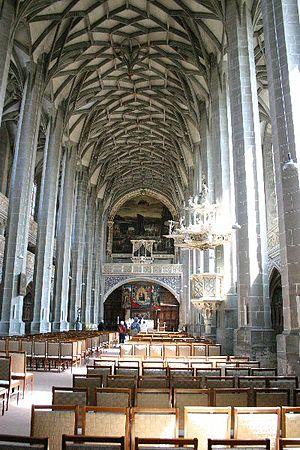
Une église-halle est une église dont le vaisseau central et les collatéraux sont de hauteur égale, et communiquent entre elles sur toute cette hauteur. Elle se caractérise aussi par des colonnes très élancées qui supportent directement les voûtes juxtaposées, et dont on a pu dire que, loin de diviser l'espace, elles l'élargissent ; il en résulte une certaine minceur des profils, une rigidité contrastant avec la complication des nervures des voûtes. Quant au vaisseau central, en l'absence des fenêtres hautes, il est éclairé indirectement par la lumière provenant des vaisseaux latéraux. L'église-halle se rapproche de la conception d'une vaste salle hypostyle voûtée.